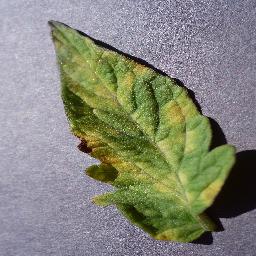
Label: Tomato___Leaf_Mold